Joseph Favre

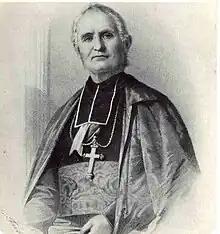
Félix Dupanloup, bishop of Orléans, who found Favre's cooking "diabolically good"

Favre, like other great chefs of this period, was a follower of Antonin Carême and accepted his culinary theories concerning .